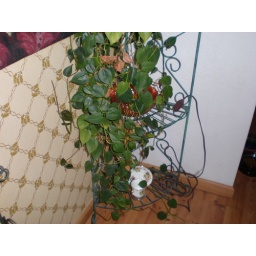
A plant in the corner of the dining nook; there's a piece of carnival glass on the second shelf, and a teacup below